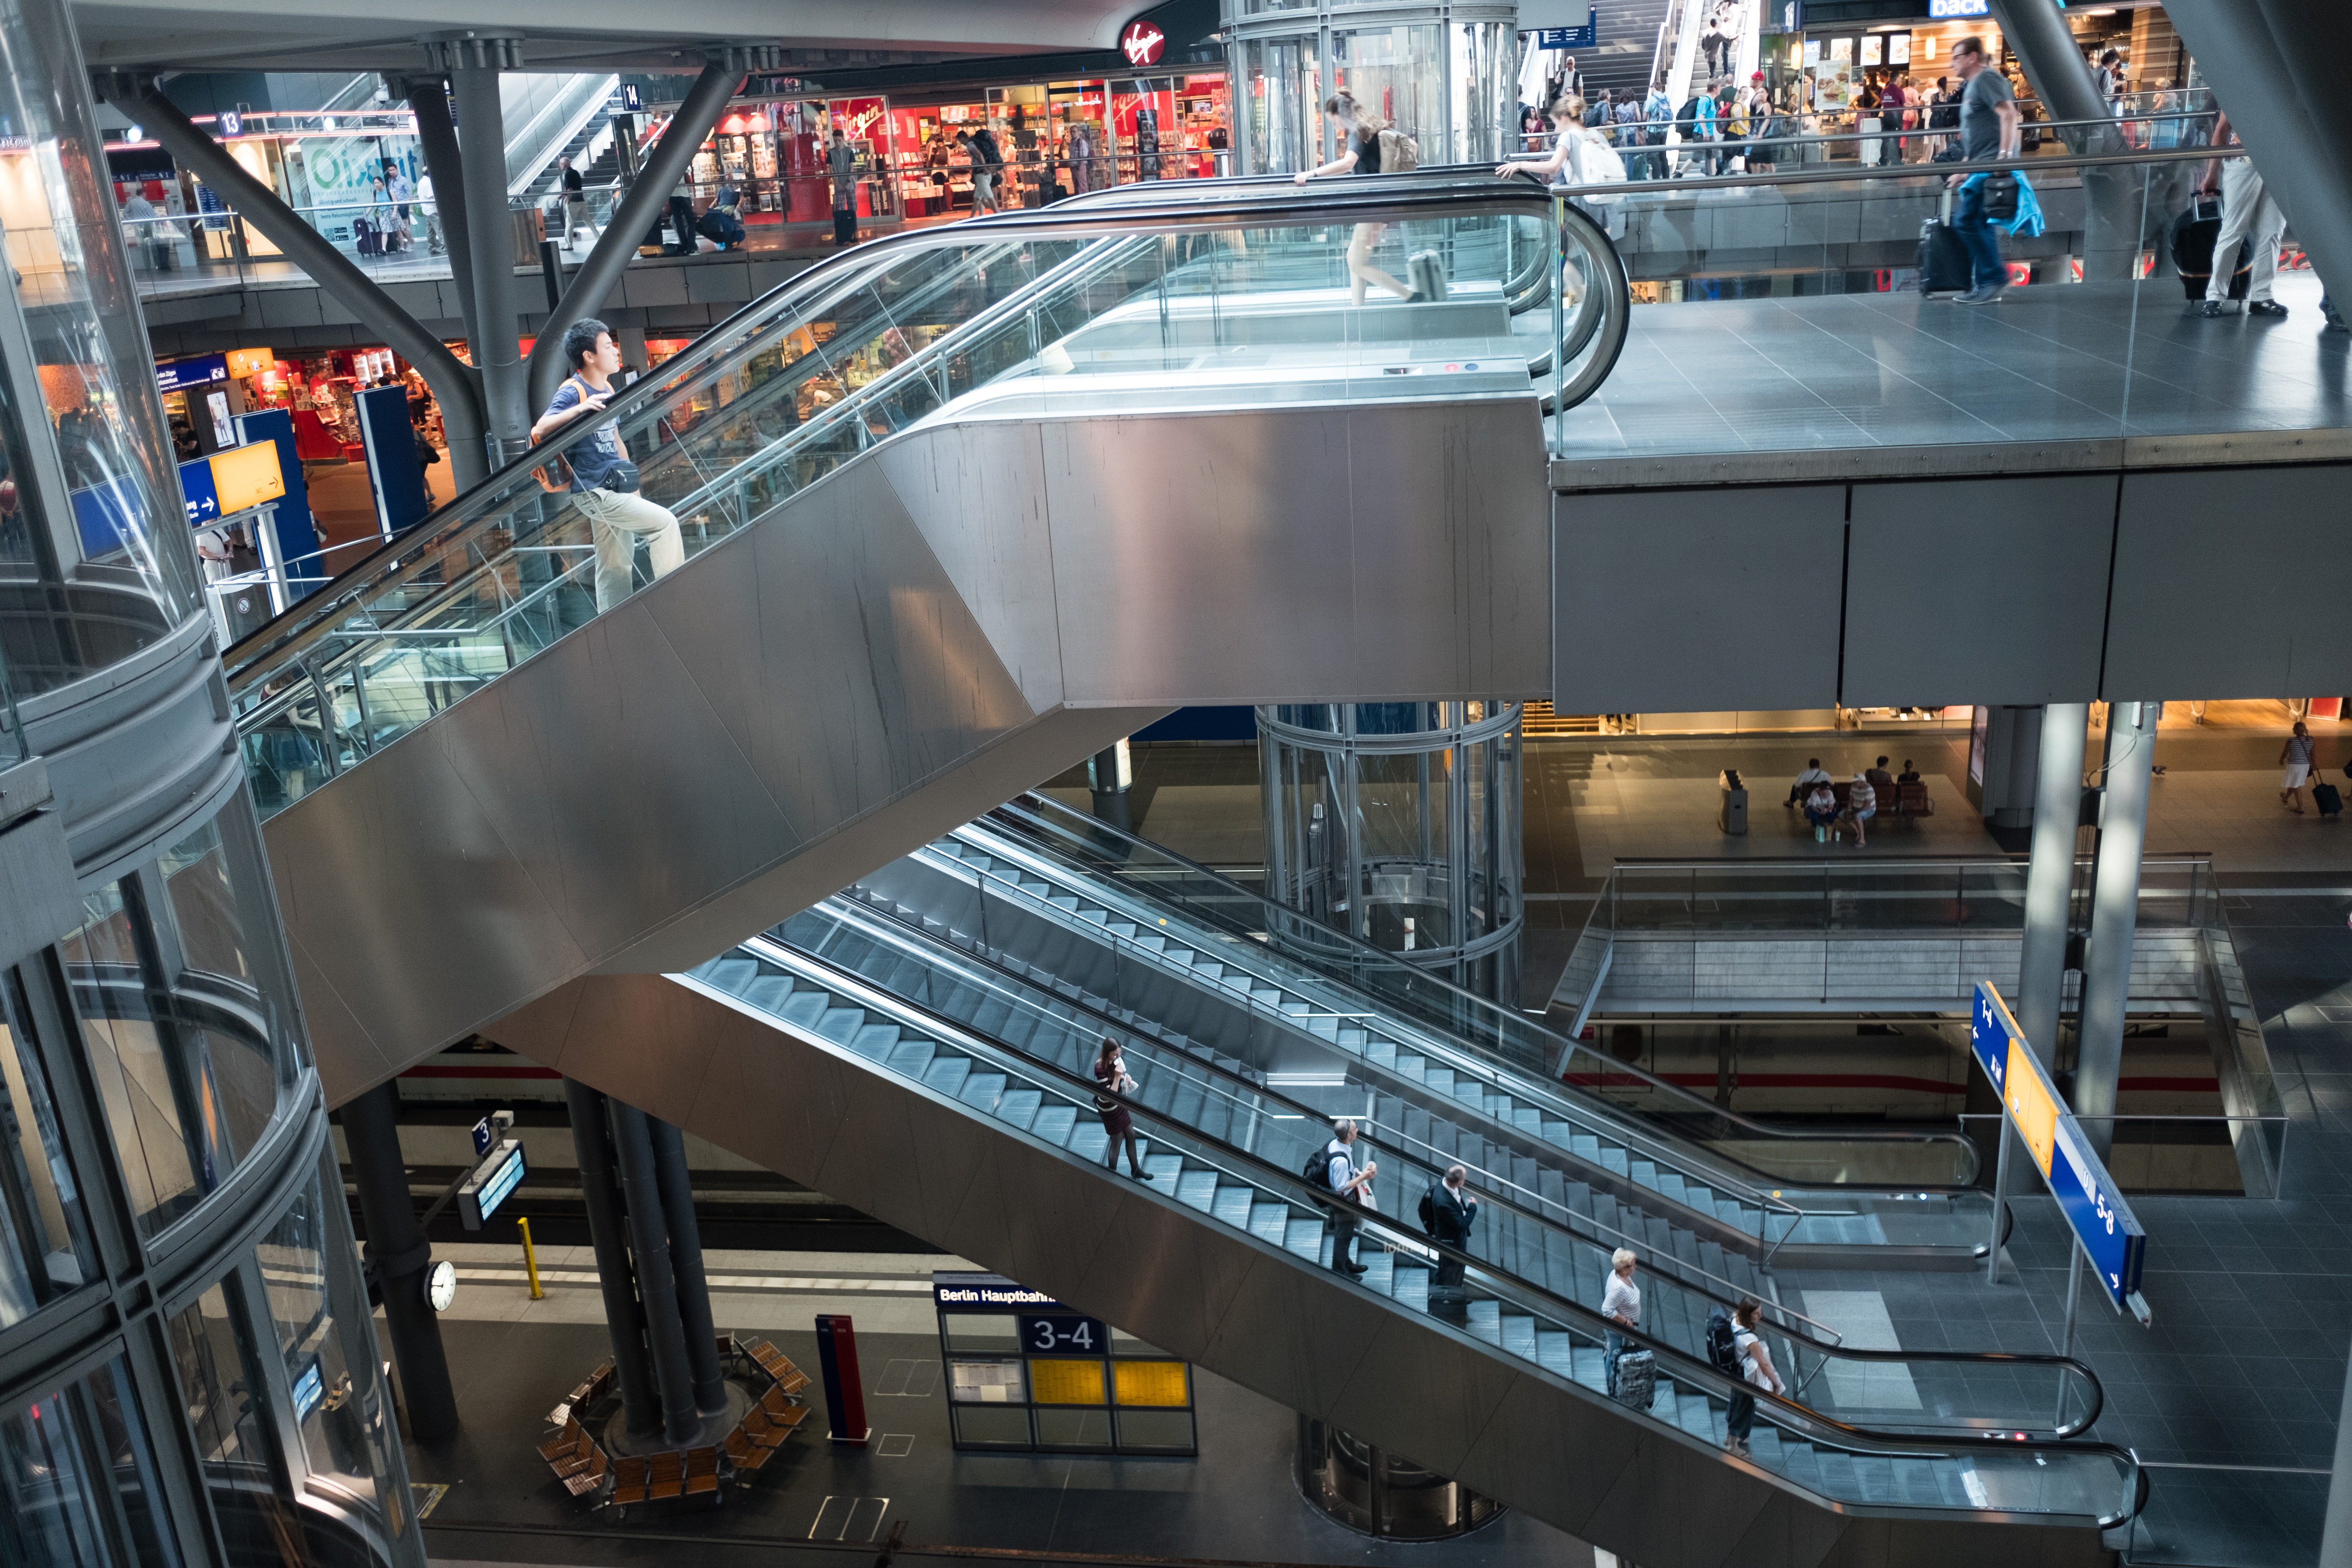
railways station, berlin, stairs, product, naval architecture, engineering, industry, building, factory, city, urban design, machine, transport hub, fan, escalator, metal, composite material, aerospace engineering, steel, automotive design, mixed use, motor vehicle, aluminium, transport, beam, sport venue, retail